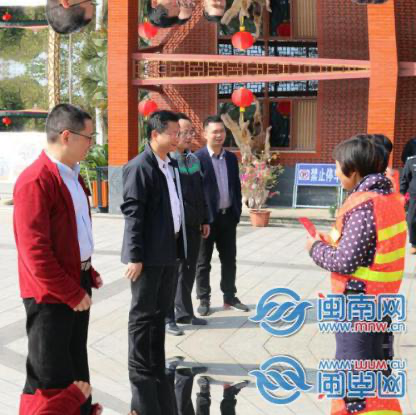
Objects in the image:
label: head
label: head
label: head
label: head
label: head
label: head
label: head
label: head
label: head